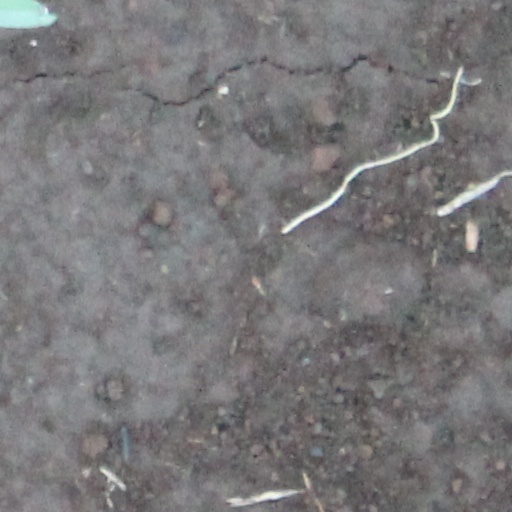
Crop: wheat